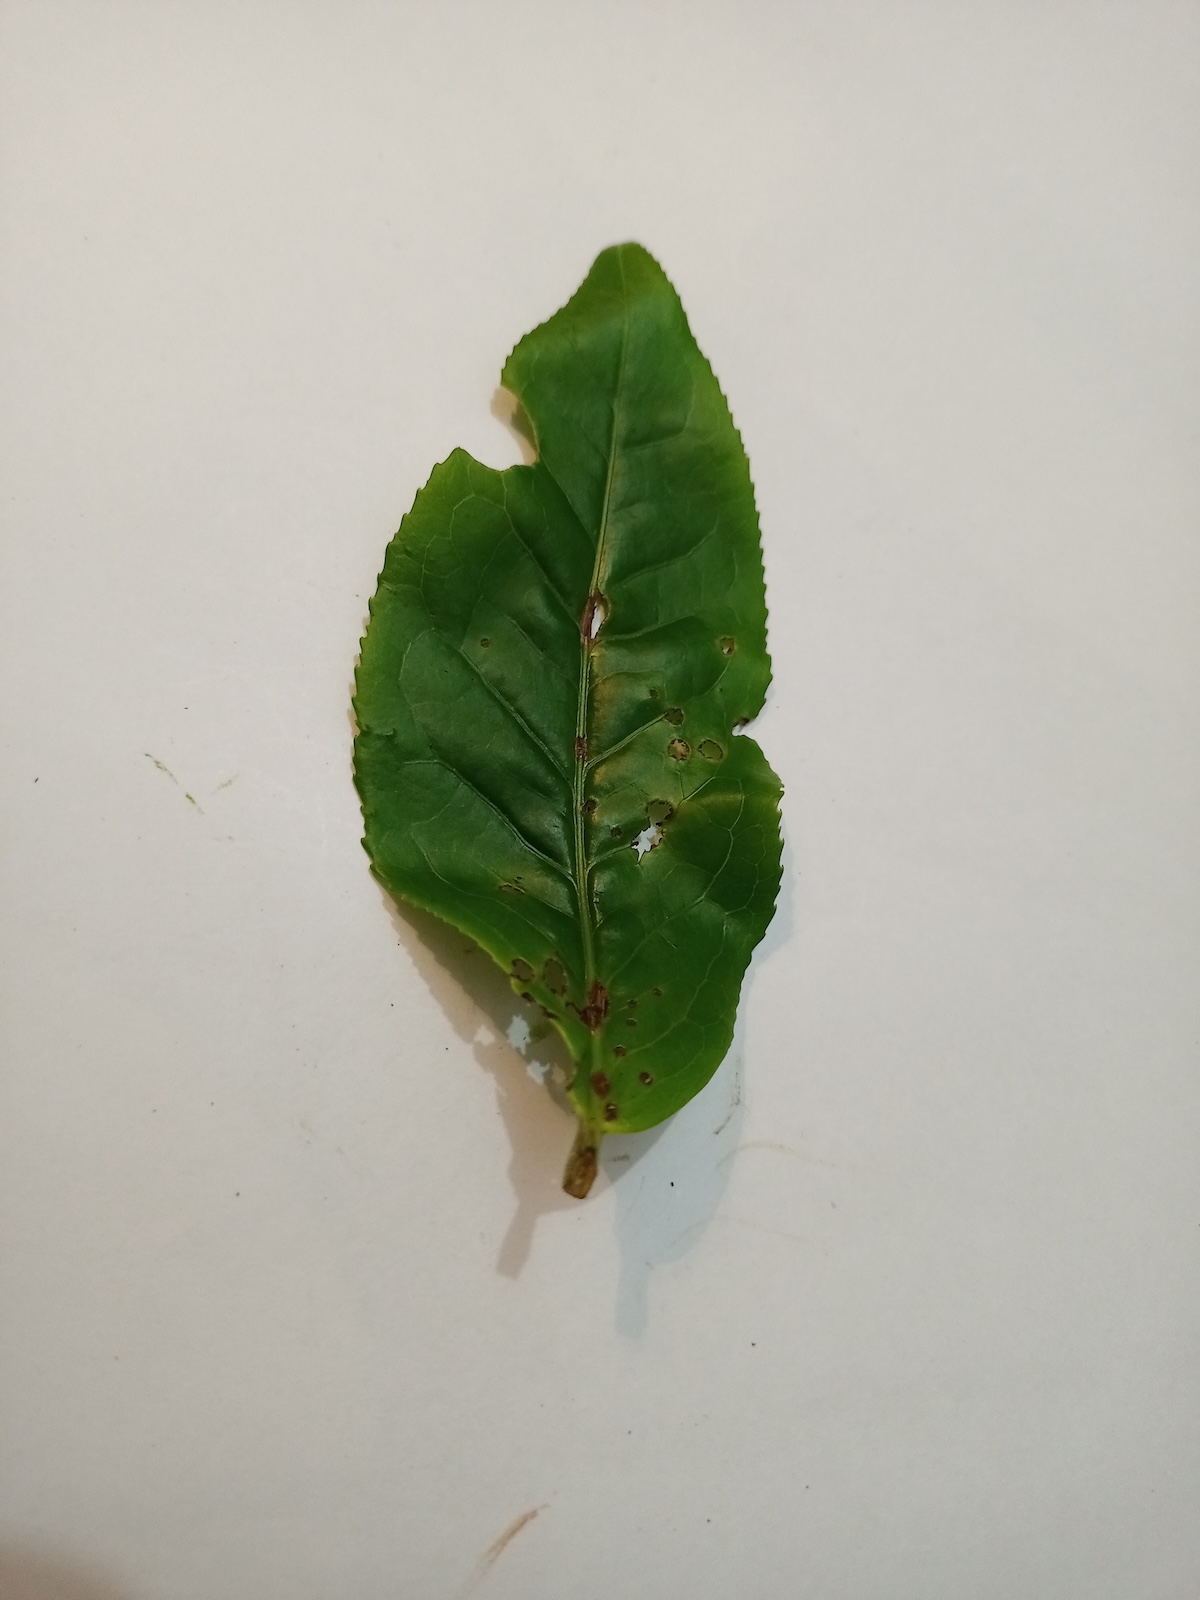
Label: Green mirid bug